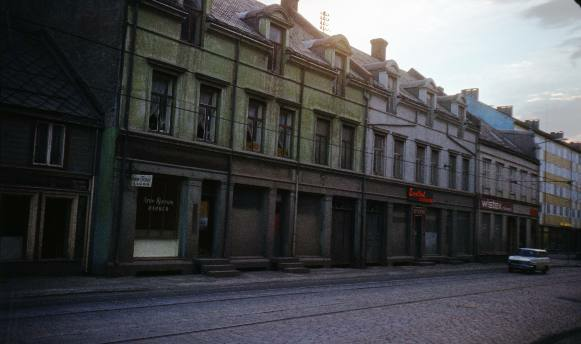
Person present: No